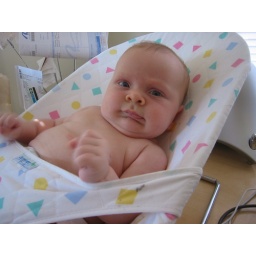
9/6/08: Hanging out in a bouncy chair on the desk while K works on her syllabus for Winter Quarter.